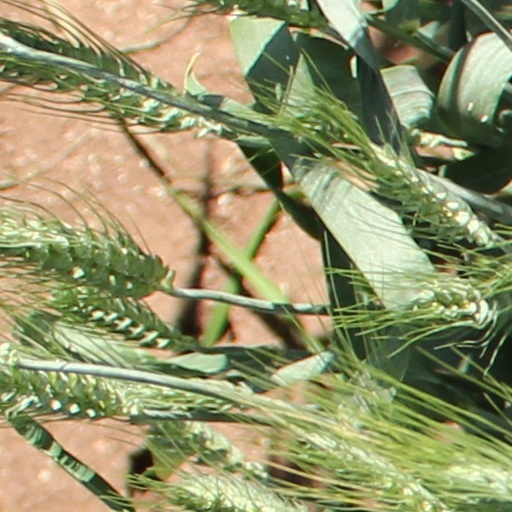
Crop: wheat